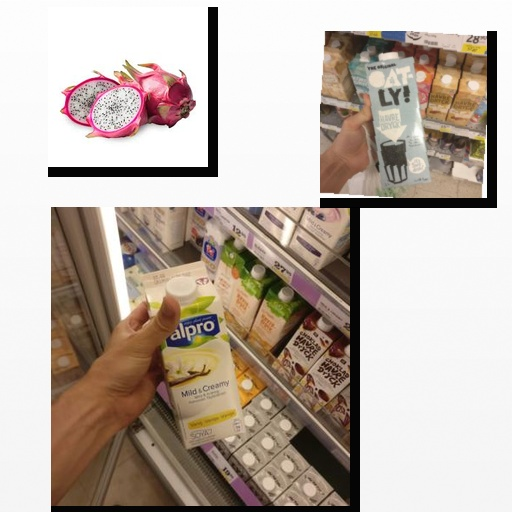
Food items: dragon_fruit, oat_milk, vanilla_soyghurt